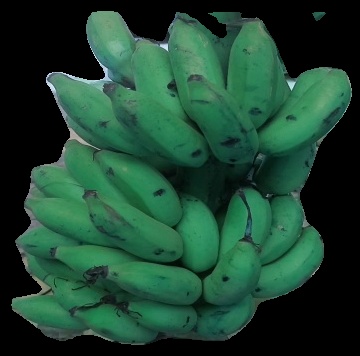
Variety: elakki-bale
Grade: grade3